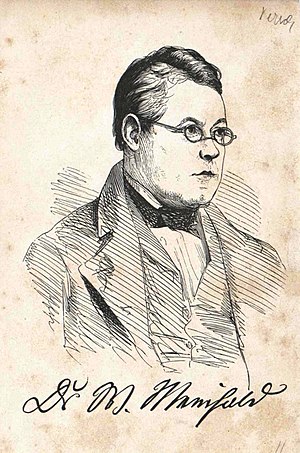
Wilhelm Meinhold
Johannes Wilhelm Meinhold var en tysk forfatter.